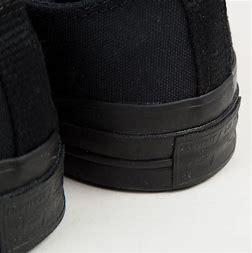
Brand: Converse
Model: Chuck Taylor All Star 70 Ox